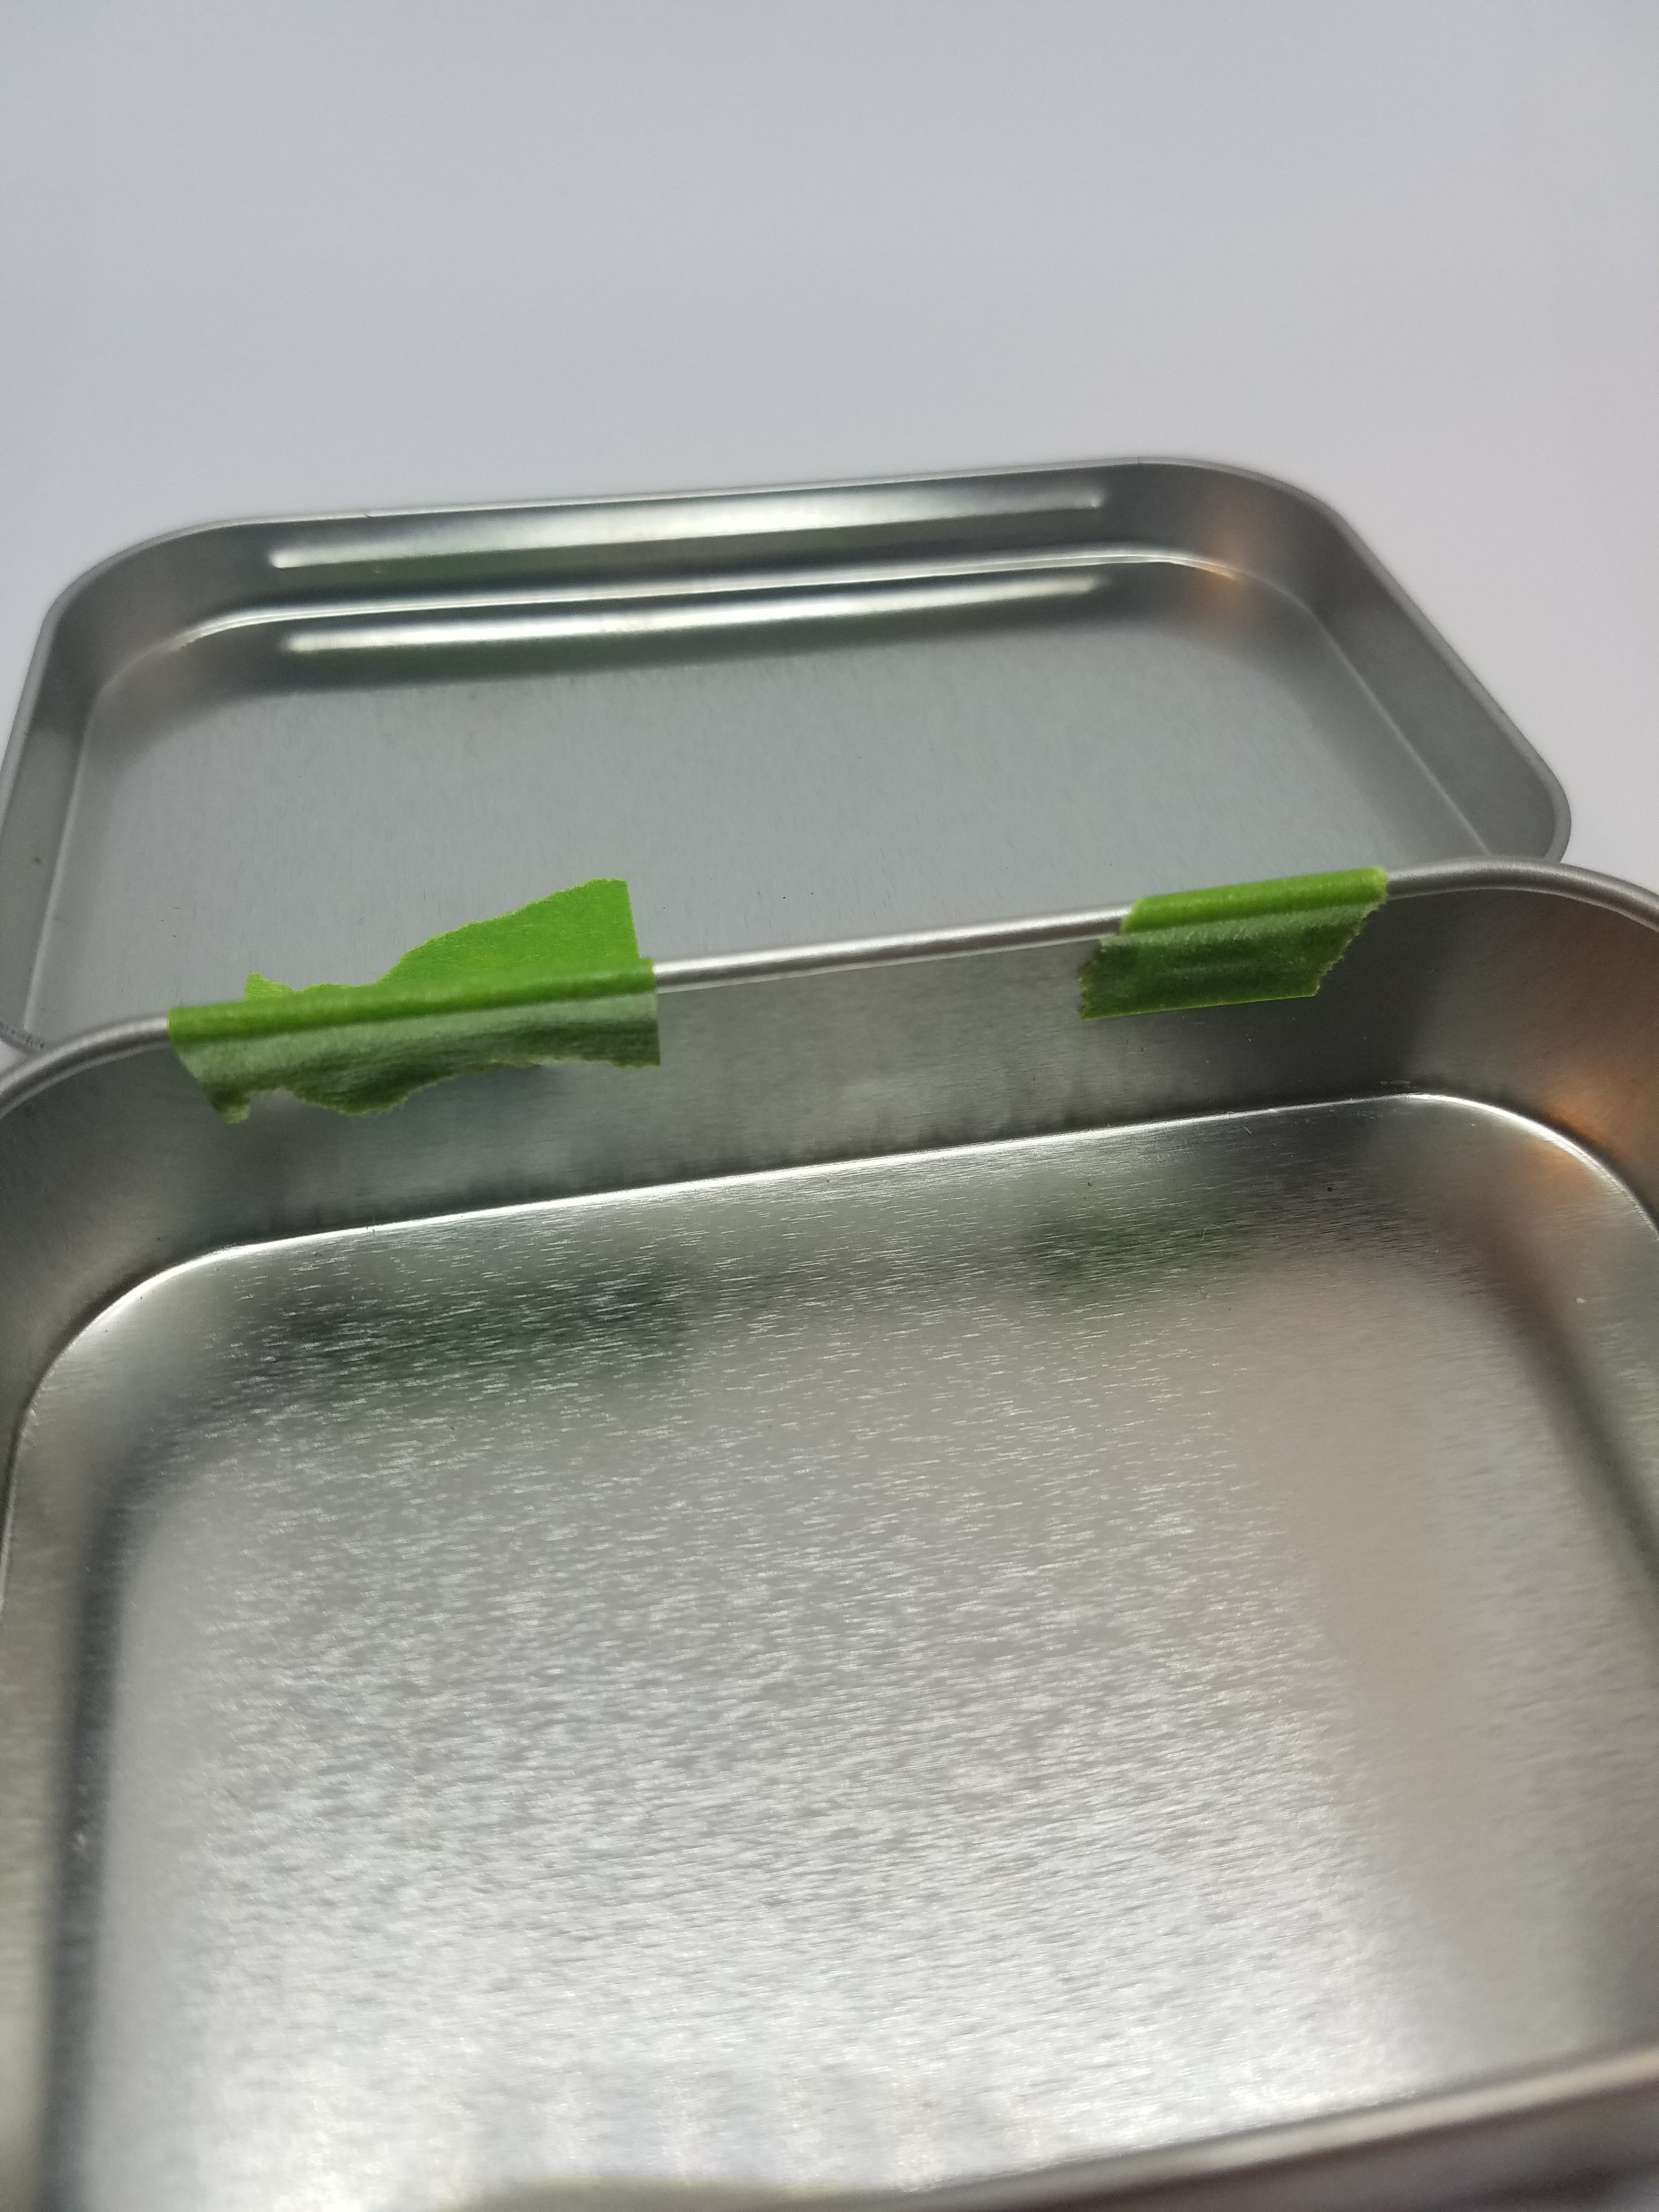
Label: metal